Salem State University

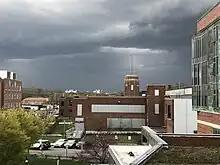
Central Campus looking northwest from Marsh Hall

Salem State University was founded in 1854 as the Salem Normal School under the guidance of Horace Mann in his efforts to bring accessible teaching education around the country. The Salem Normal School was the fourth normal school to open in Massachusetts, and only the tenth to open in the United States. The City of Salem endowed the school with its original location at 1 Broad Street. Initially, the school was a two-year, post-secondary educational institution reserved for women.